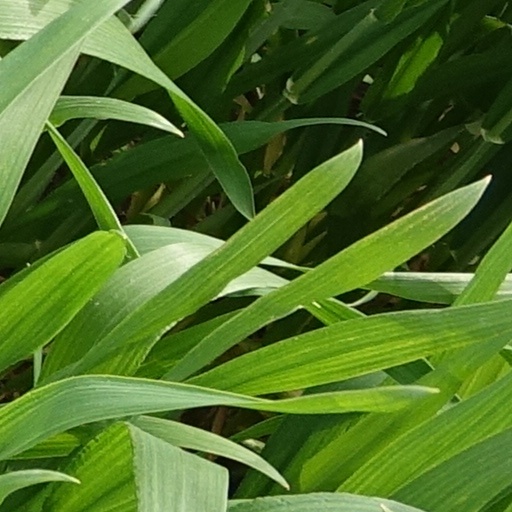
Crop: wheat